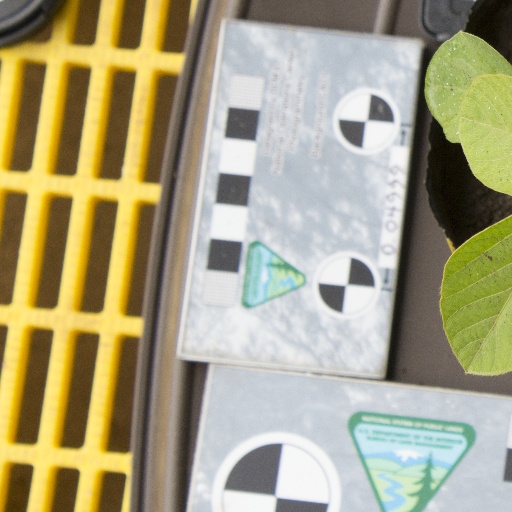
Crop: soybean